Golam Mostofa (poet)

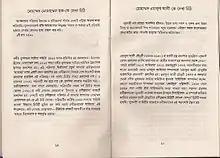
A letter sent to Mohammad Mozammel Huq of the Bengal Muslim Literary Society from Nobel laureate Rabindranath Tagore after the release of Mostofa's "Islam and Rabindranath" article.

Mostofa started teaching at Barrackpore Government High School in January 1920. Four years later, he transferred to the Calcutta Hare School and later the Calcutta Madrasa. He became the Deputy Head at the Baliganj Government Demonstration High School, eventually become the first Muslim headmaster of the school. In 1940, he moved to Bankura District School and numerous other schools, before retiring as headmaster of Faridpur Zila School in 1949.